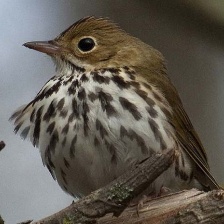
Species: OVENBIRD
Scientific name: SEIURUS AUROCAPILLA